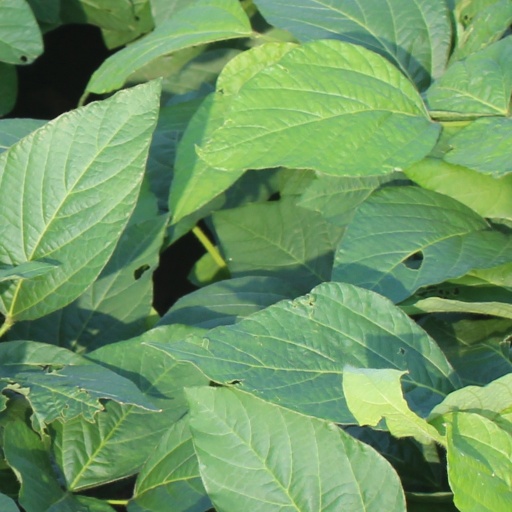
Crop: soybean